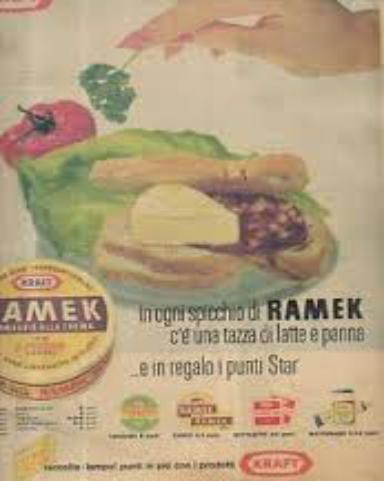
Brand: Kraft Ramek
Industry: Food